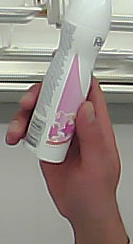
Product: rexona_spray